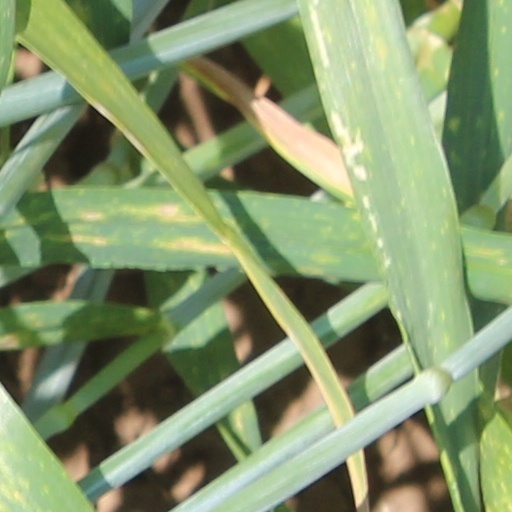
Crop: wheat